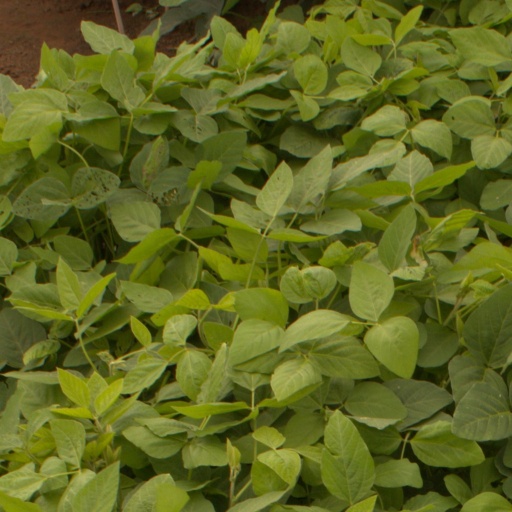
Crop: soybean